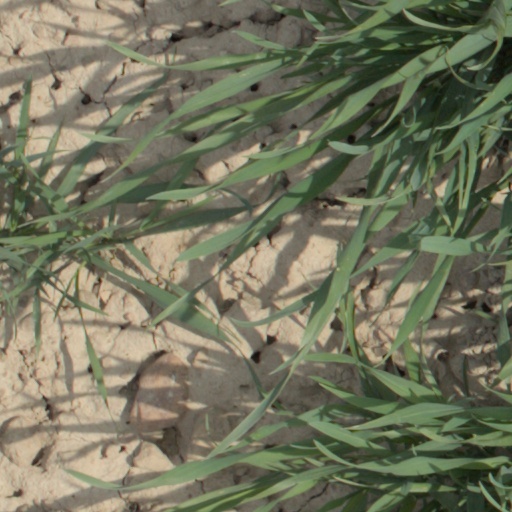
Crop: wheat